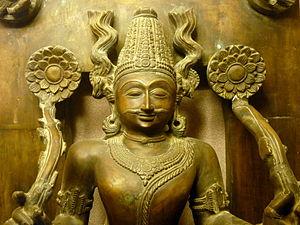
Bronze est un nom de couleur, d'après celle du bronze, un alliage métallique de couleur brune dans son état patiné.